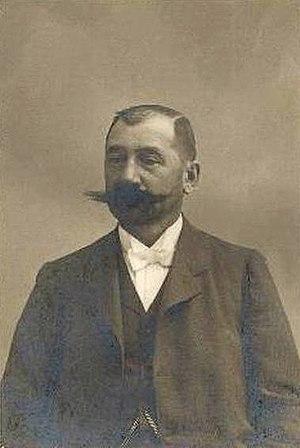
László Lukács né le 24 novembre 1850 et décédé le 23 février 1932 à Budapest, est une personnalité politique hongroise.
Le Ministre des Affaires étrangères de Hongrie est un membre du gouvernement hongrois et dirige le ministère des Affaires étrangères. L'actuel ministre des Affaires étrangères est Péter Szijjártó.